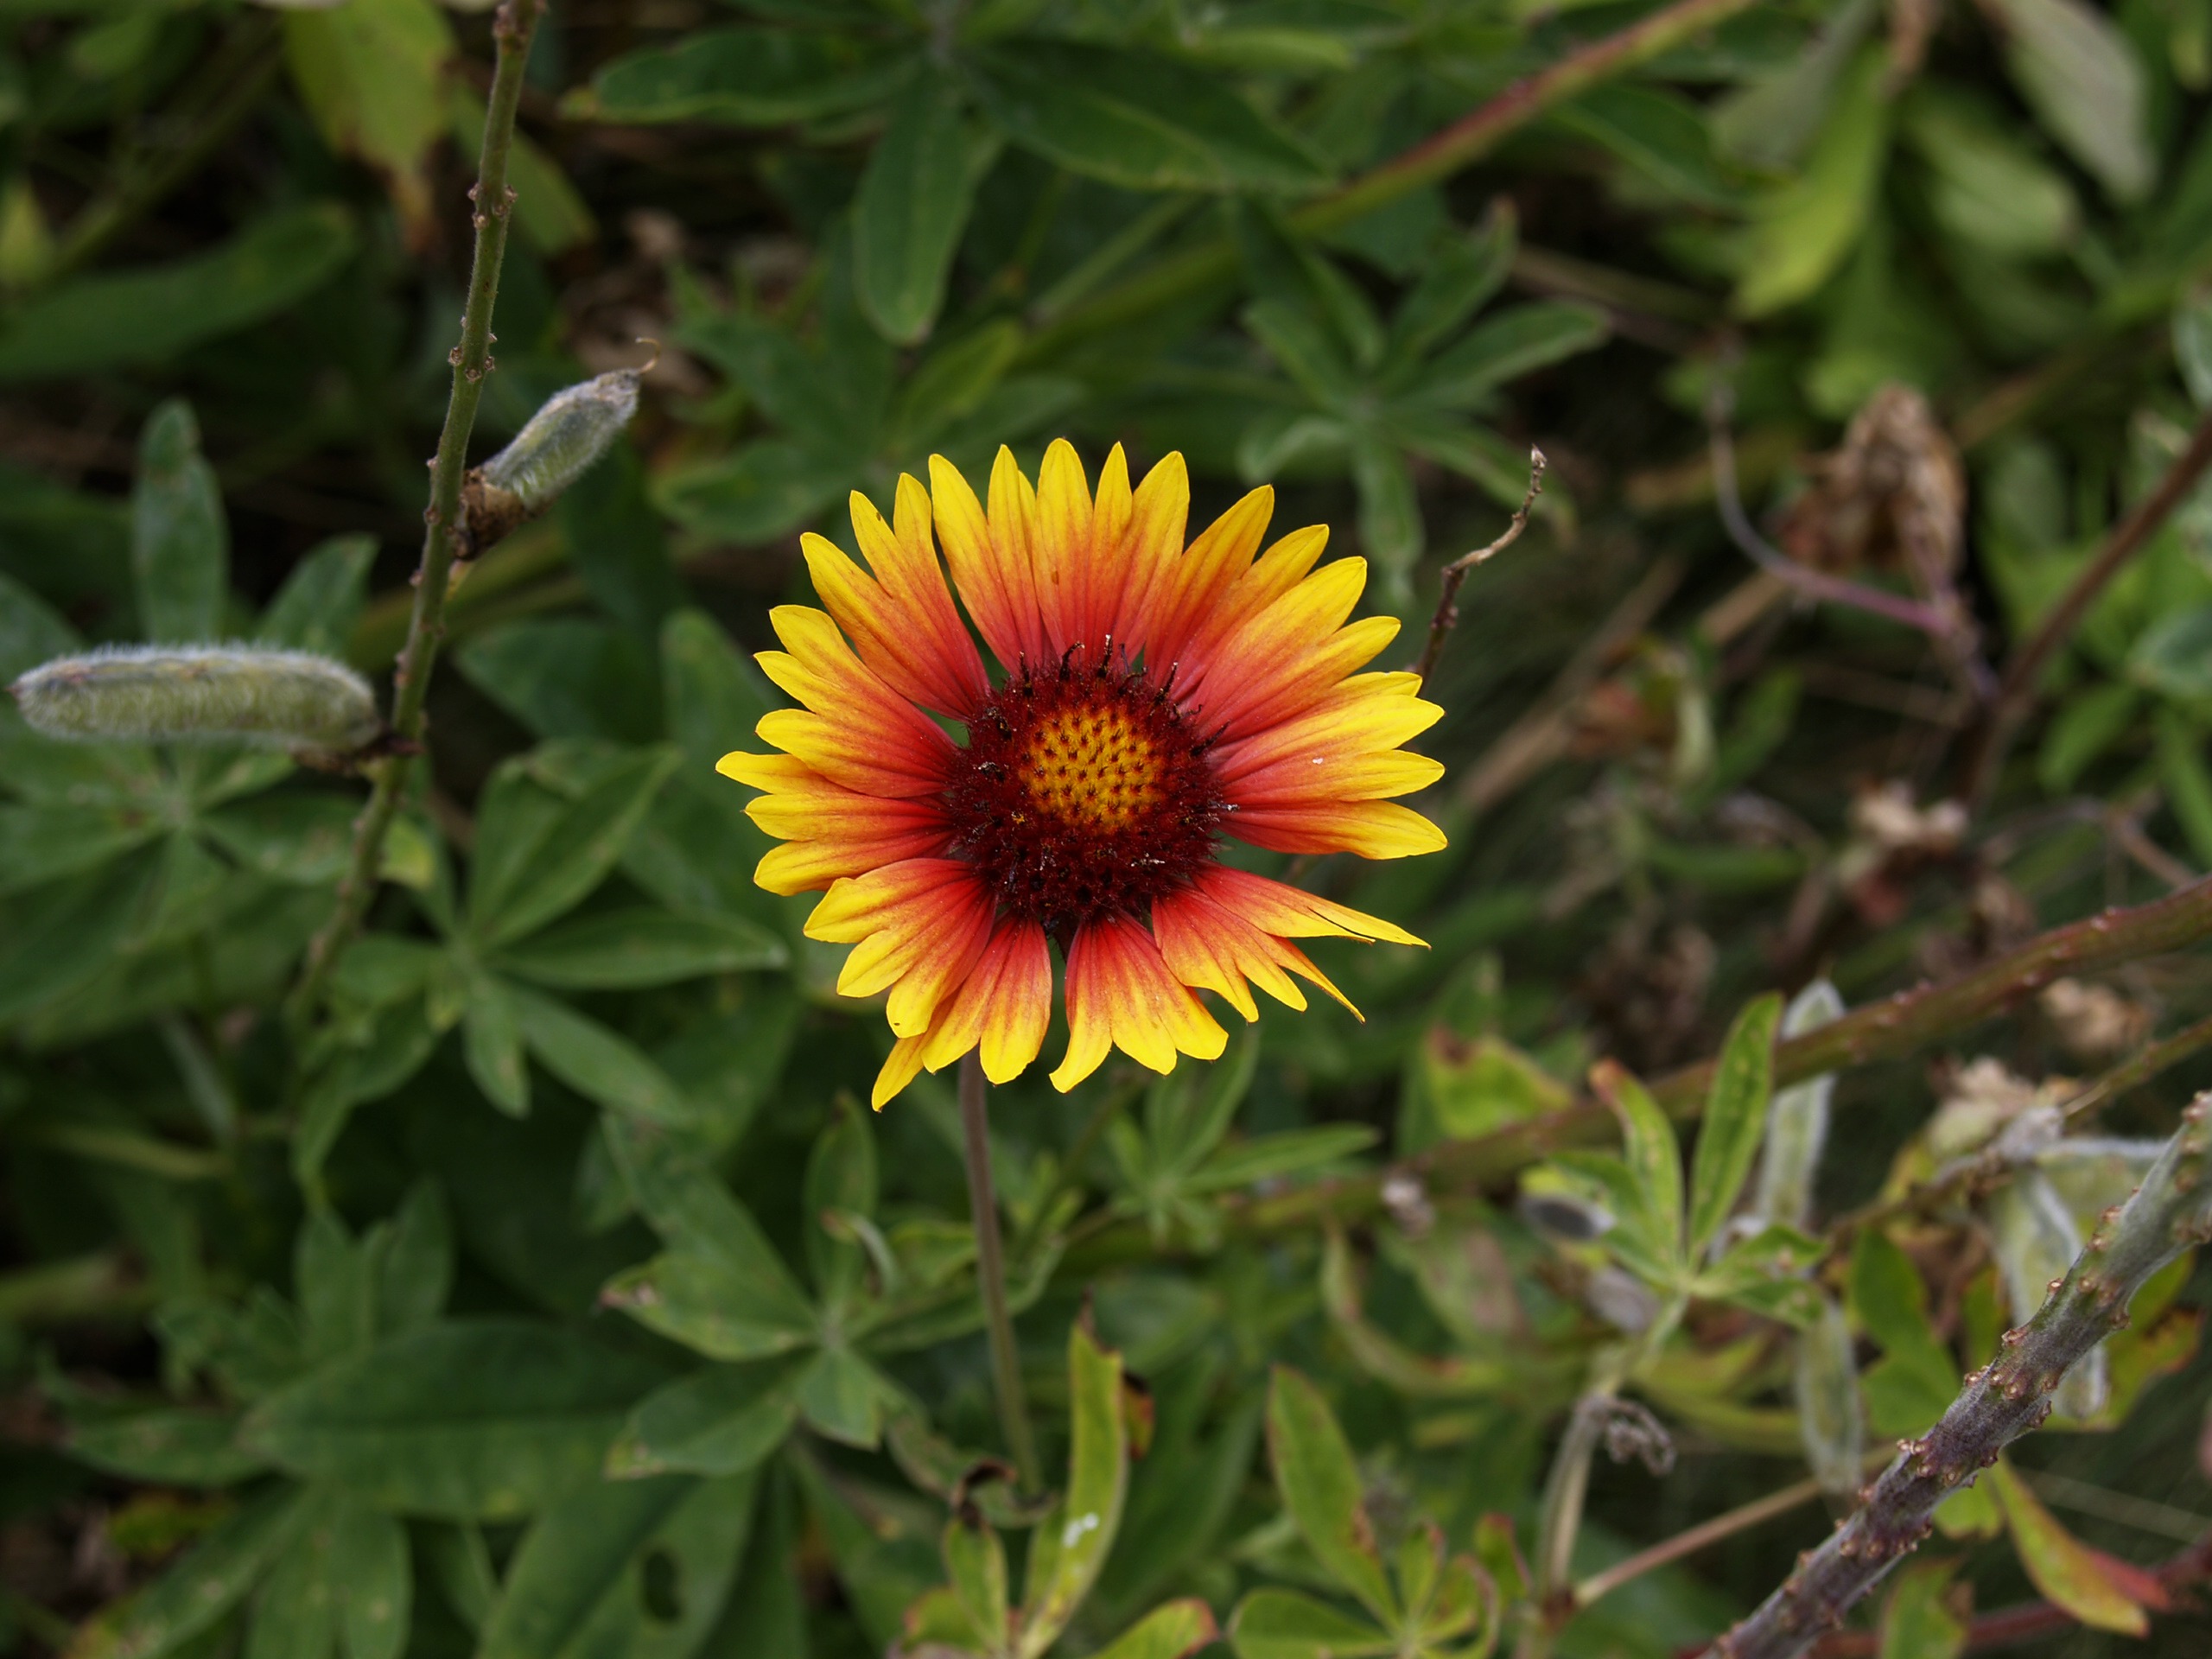
nature, forest, plant, meadow, flower, petal, daisy, red, botany, colorful, yellow, flora, wild flower, wildflower, thistle, macro photography, flowering plant, daisy family, annual plant, land plant